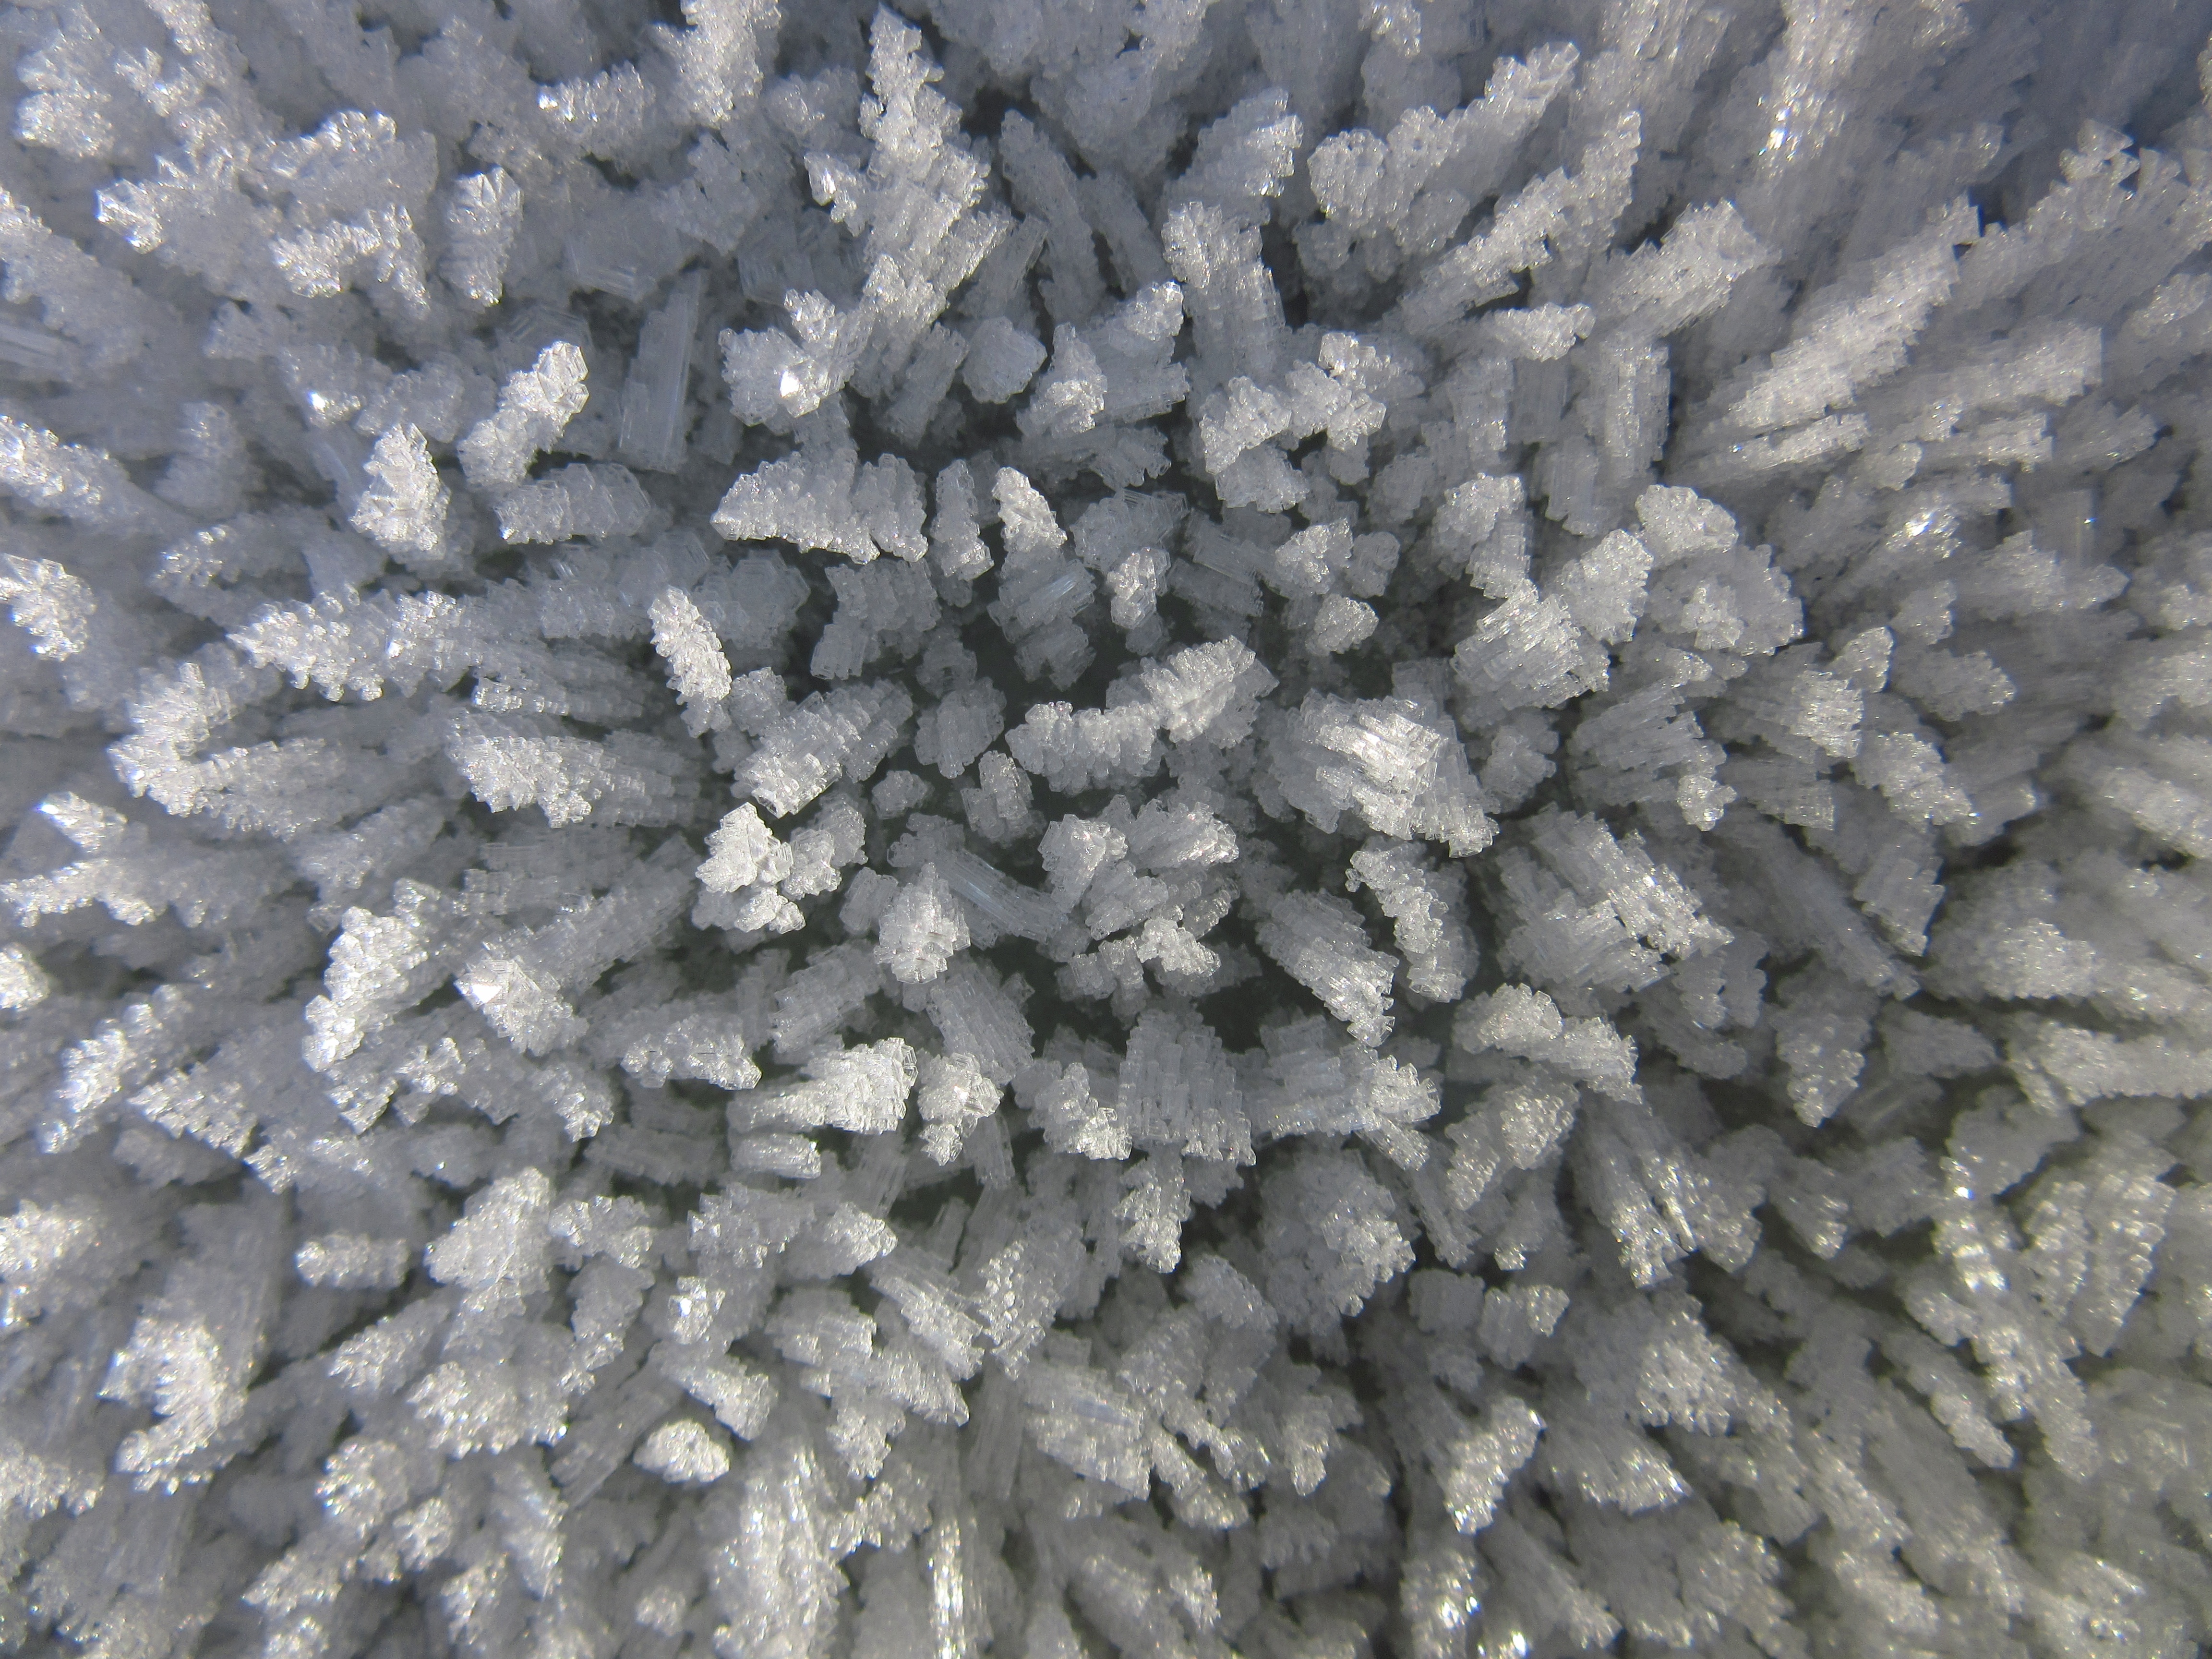
branch, snow, cold, winter, frost, ice, pattern, small, material, many, hoarfrost, freezing, eiskristalle, crystals